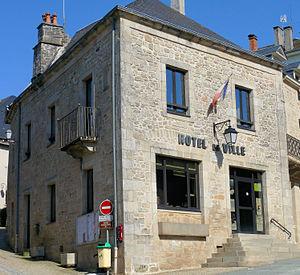
Treignac - Hôtel de ville
Treignac est une commune française située dans le département de la Corrèze en région Nouvelle-Aquitaine.